Edward P. F. Rose

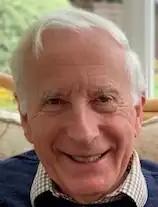

Edward Philip Frank "Ted" Rose is an English palaeontologist and geologist, best known as a historian of military aspects of geology.